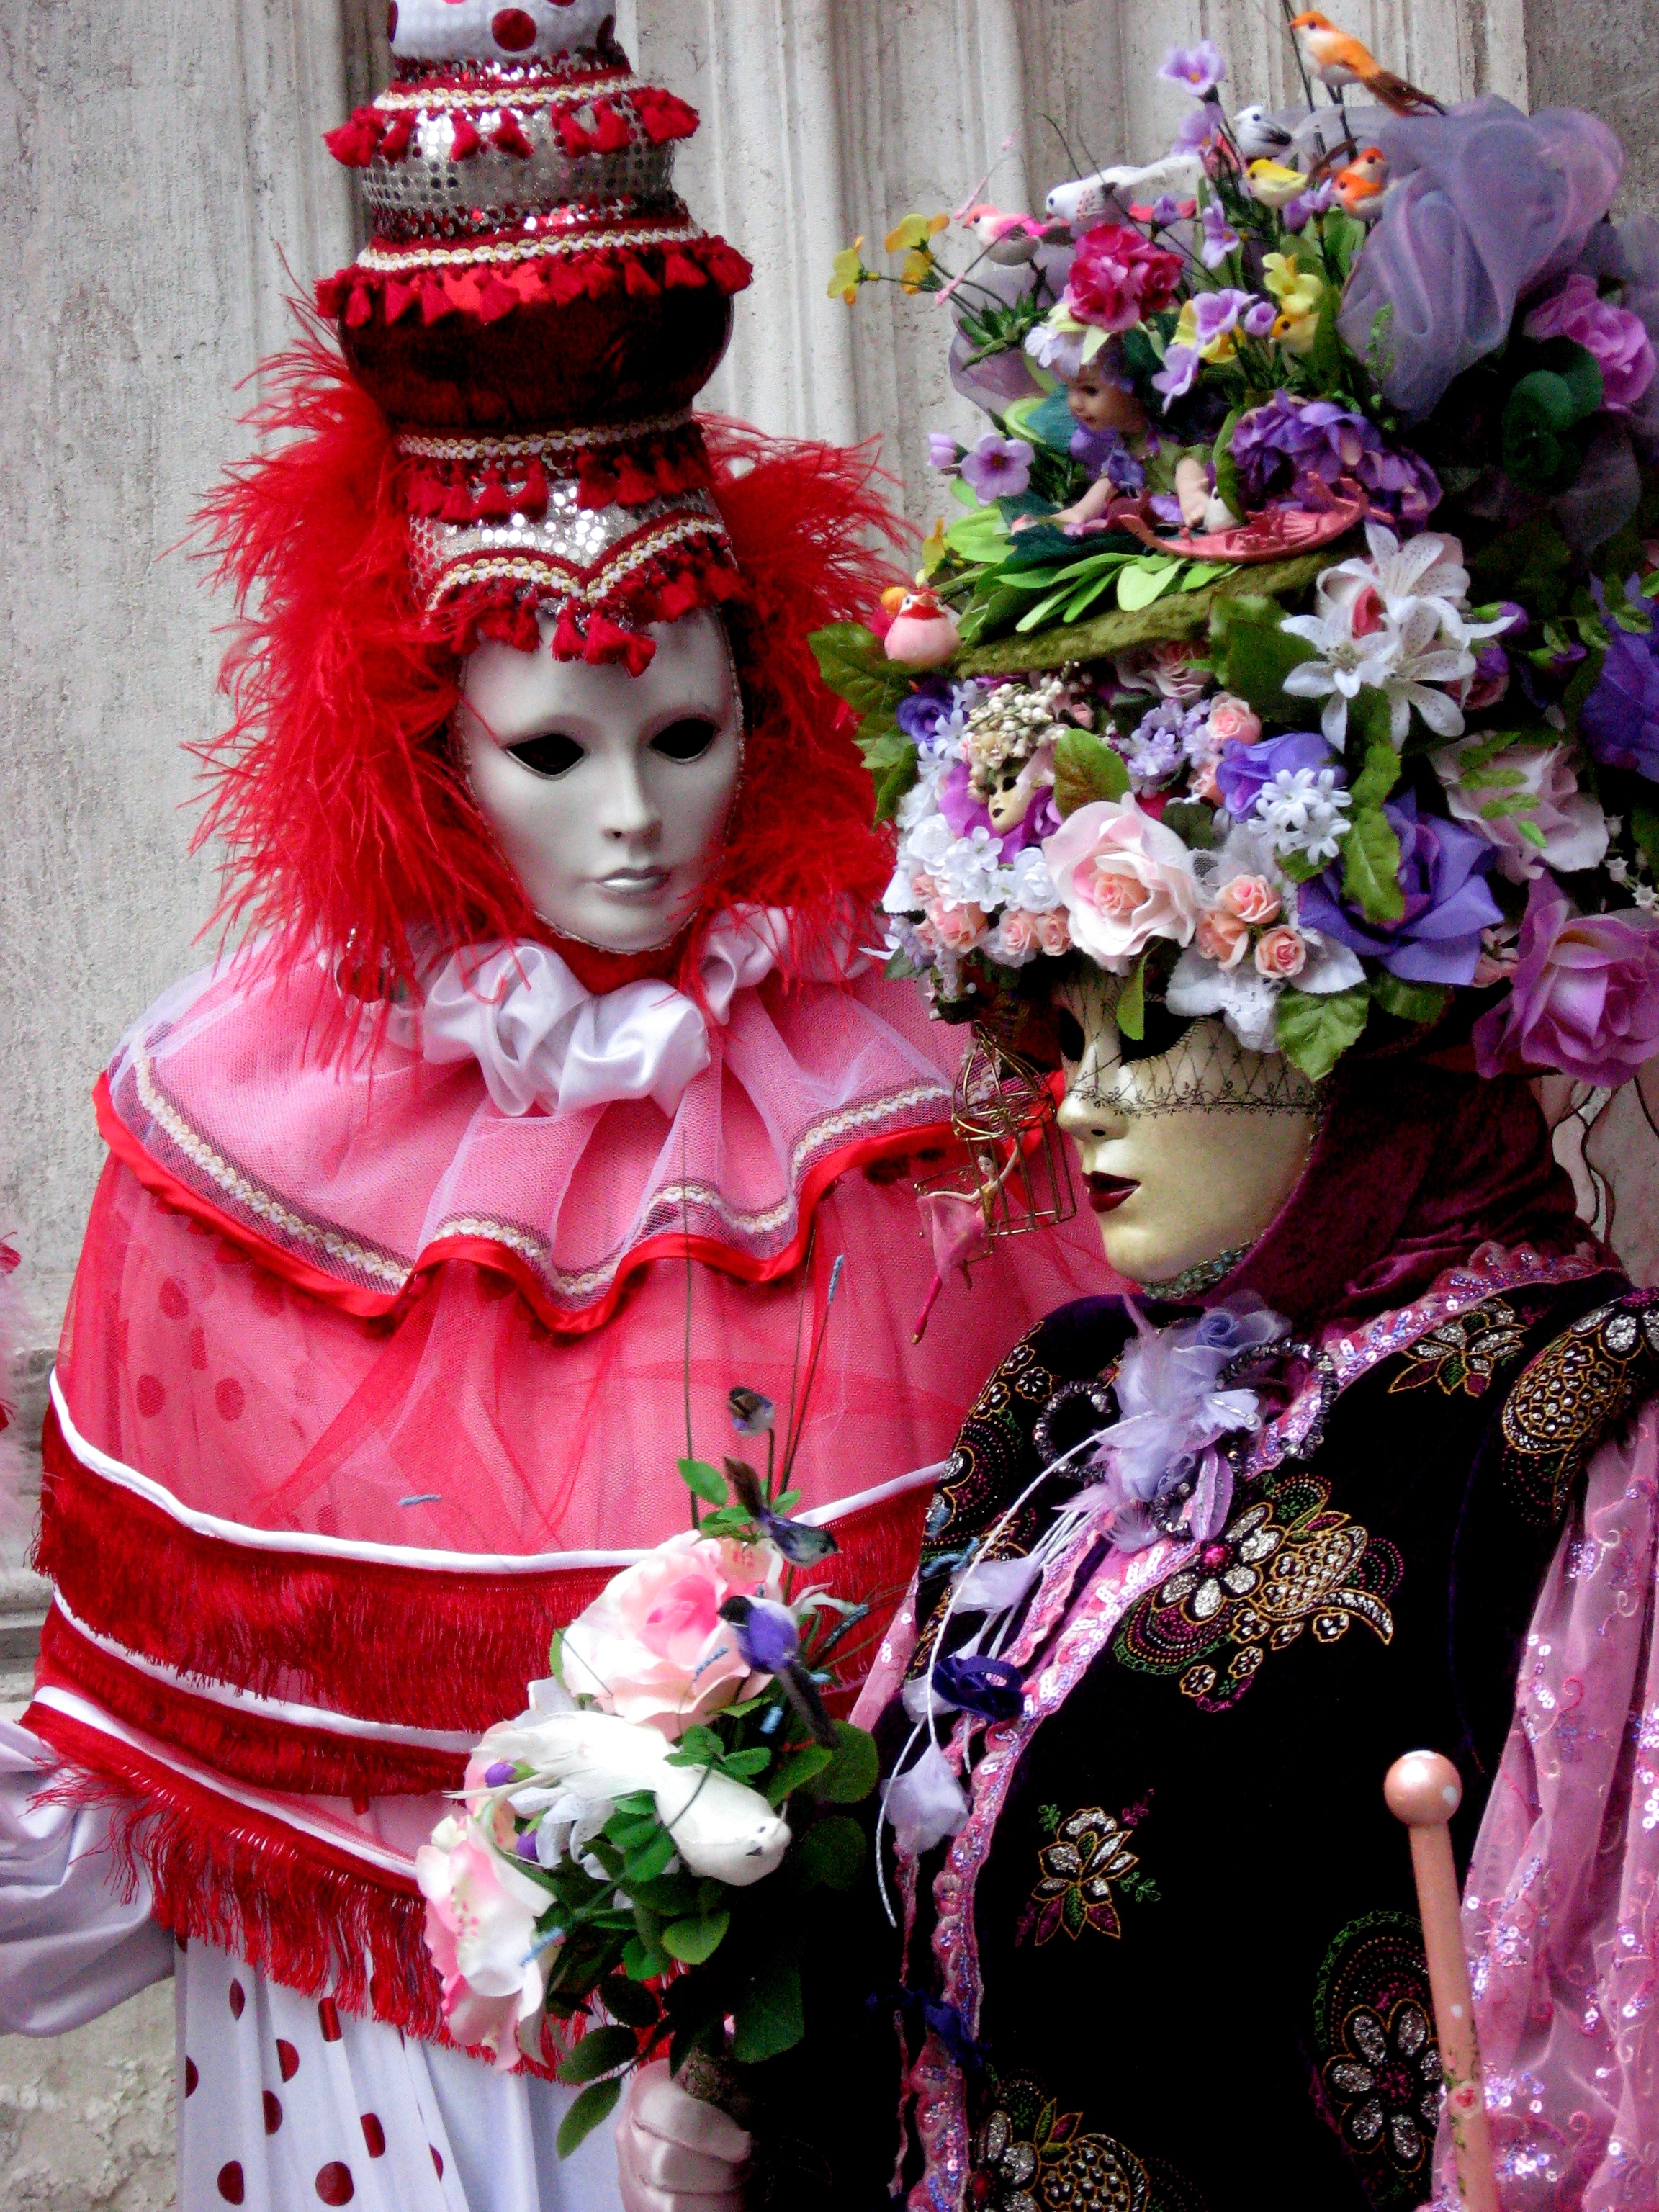
flower, carnival, venice, pink, festival, mask, disguise, masks, event, tradition, costume, floristry, quinceanera